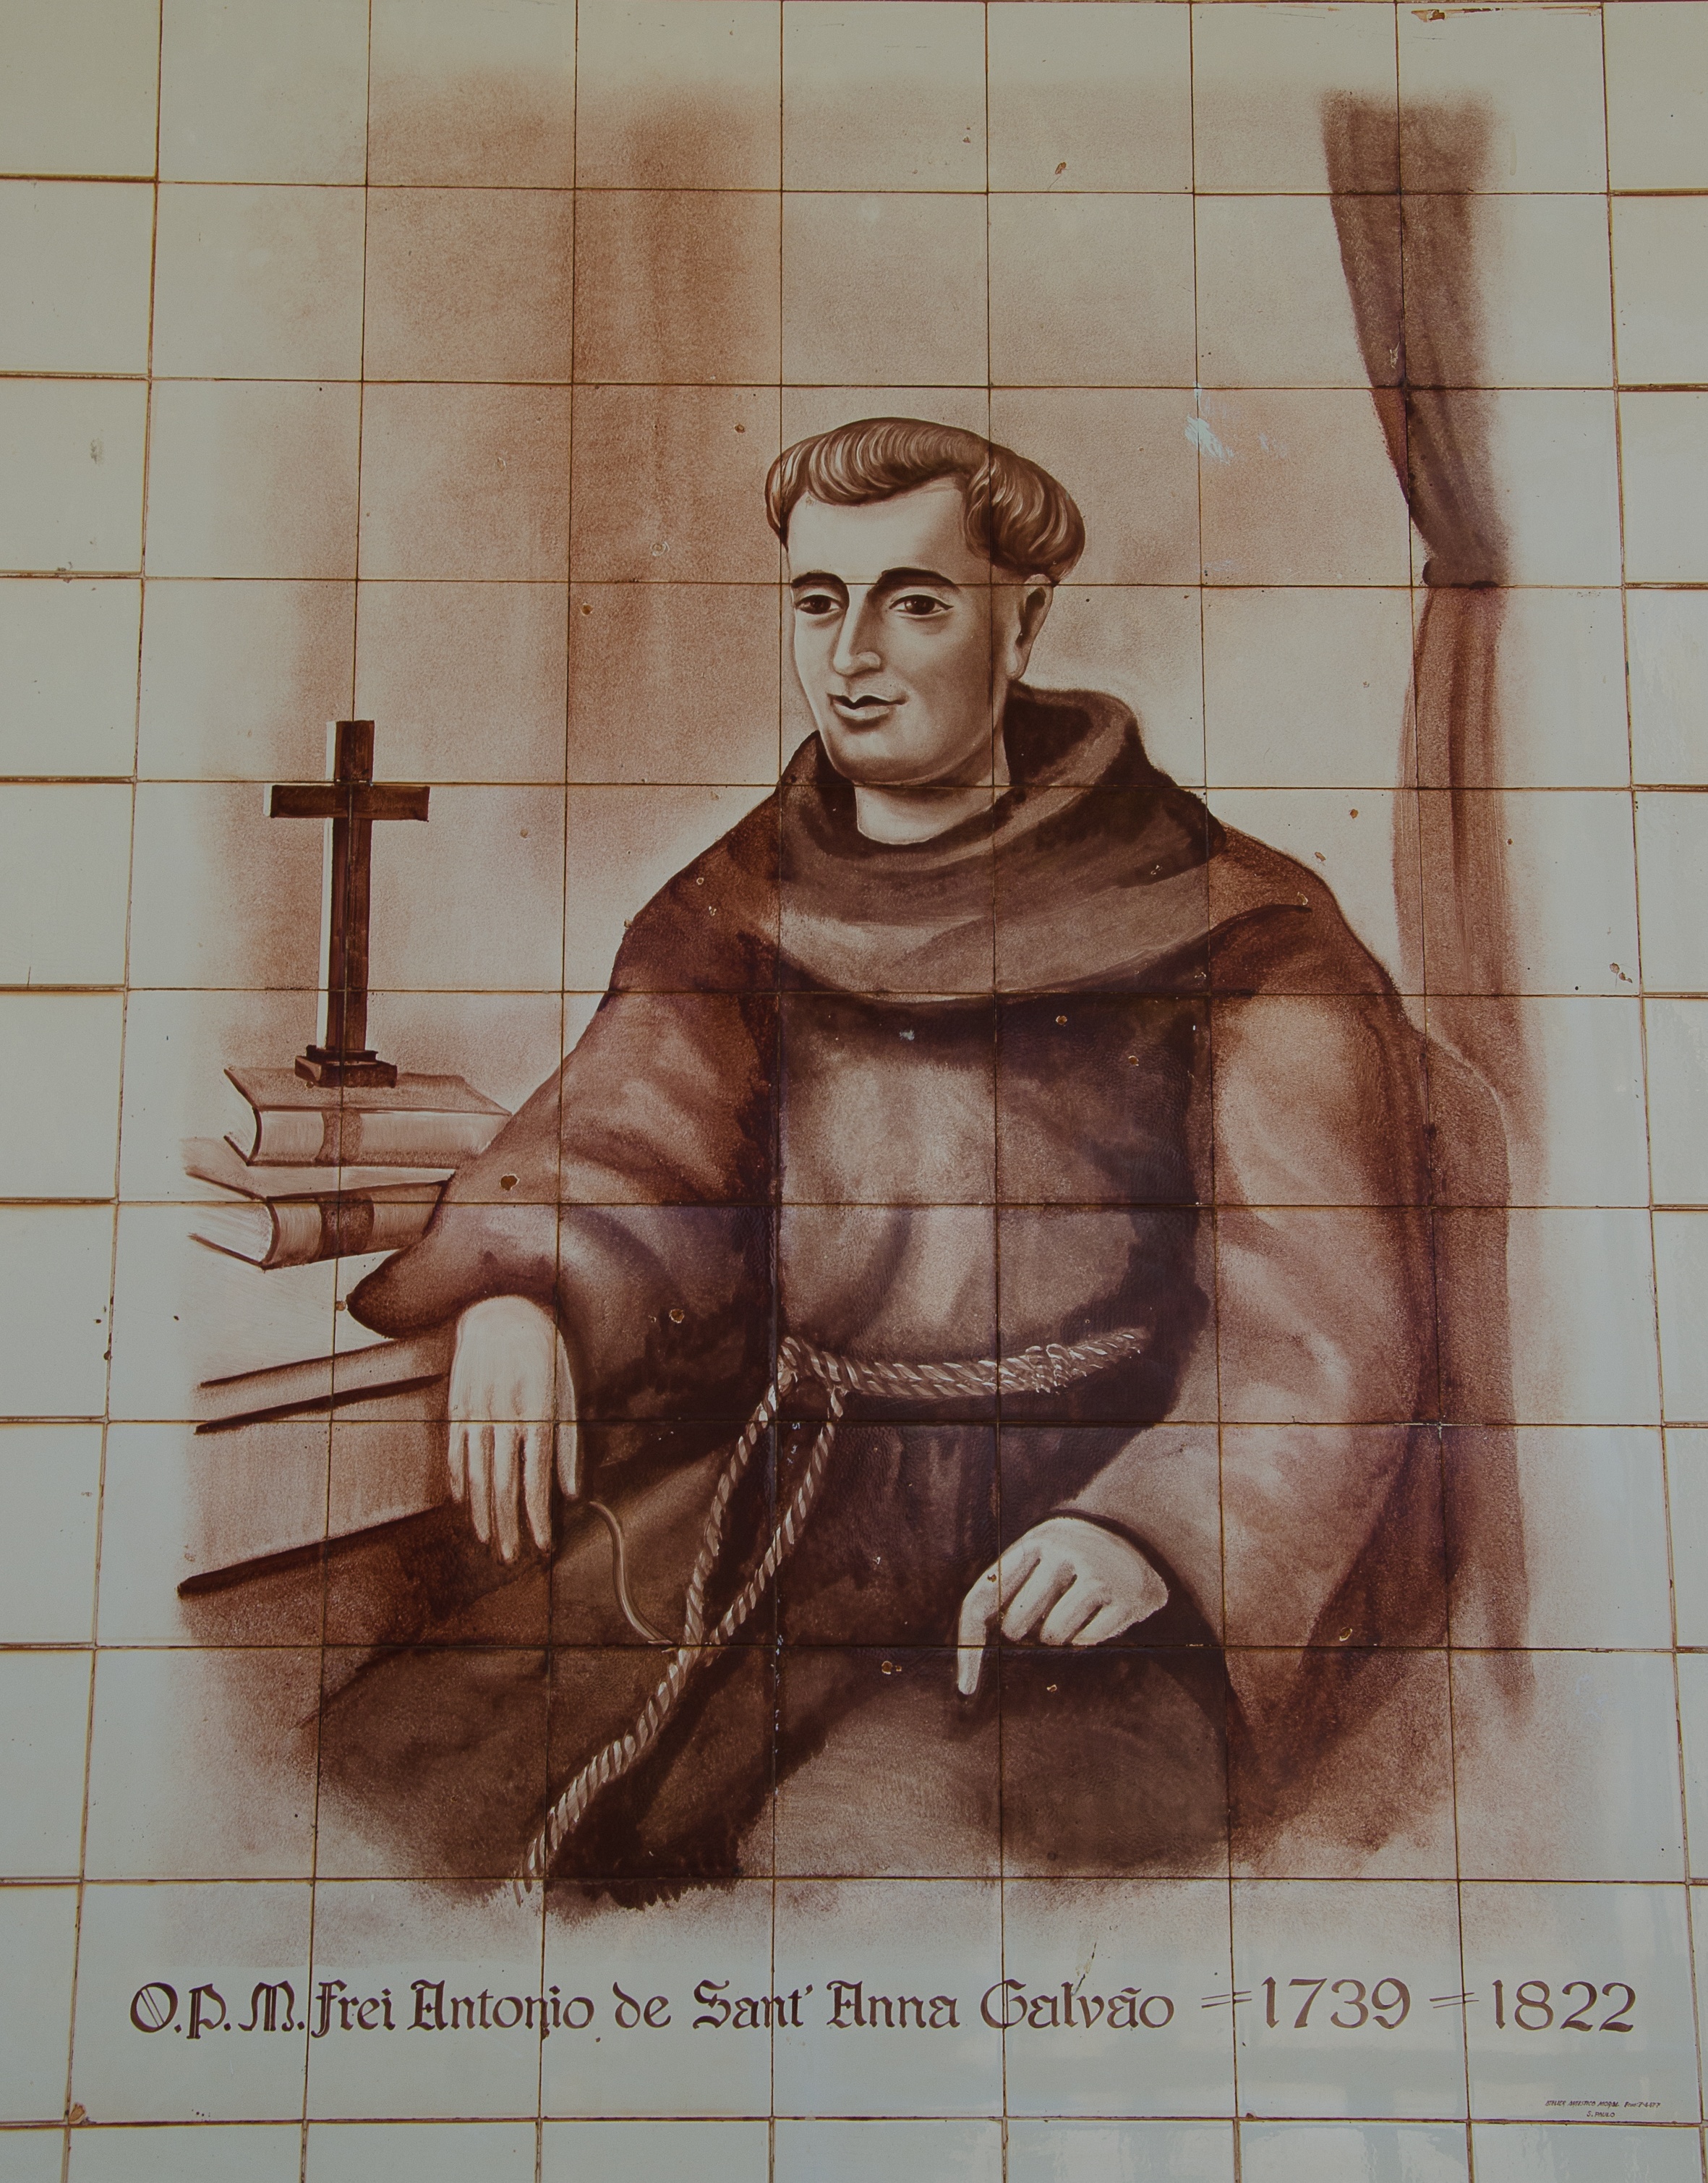
portrait, painting, art, sketch, drawing, illustration, poster, santo, brazil, priest, modern art, ancient history, frei antonio, ana galv o